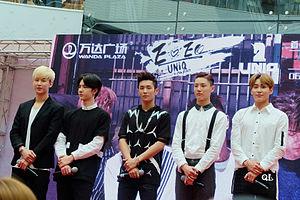
UNIQ est un boys band sud-coréano-chinois formé sous l'agence chinoise Yuehua Entertainment en 2014. Le groupe est constitué de cinq membres : Zhou Yixuan, Kim Sung-joo, Li Wenhan, Cho Seung-youn et Wang Yibo. Ils font leurs débuts officiels le 20 octobre 2014 avec leur premier single Falling In Love en version chinoise et coréenne.